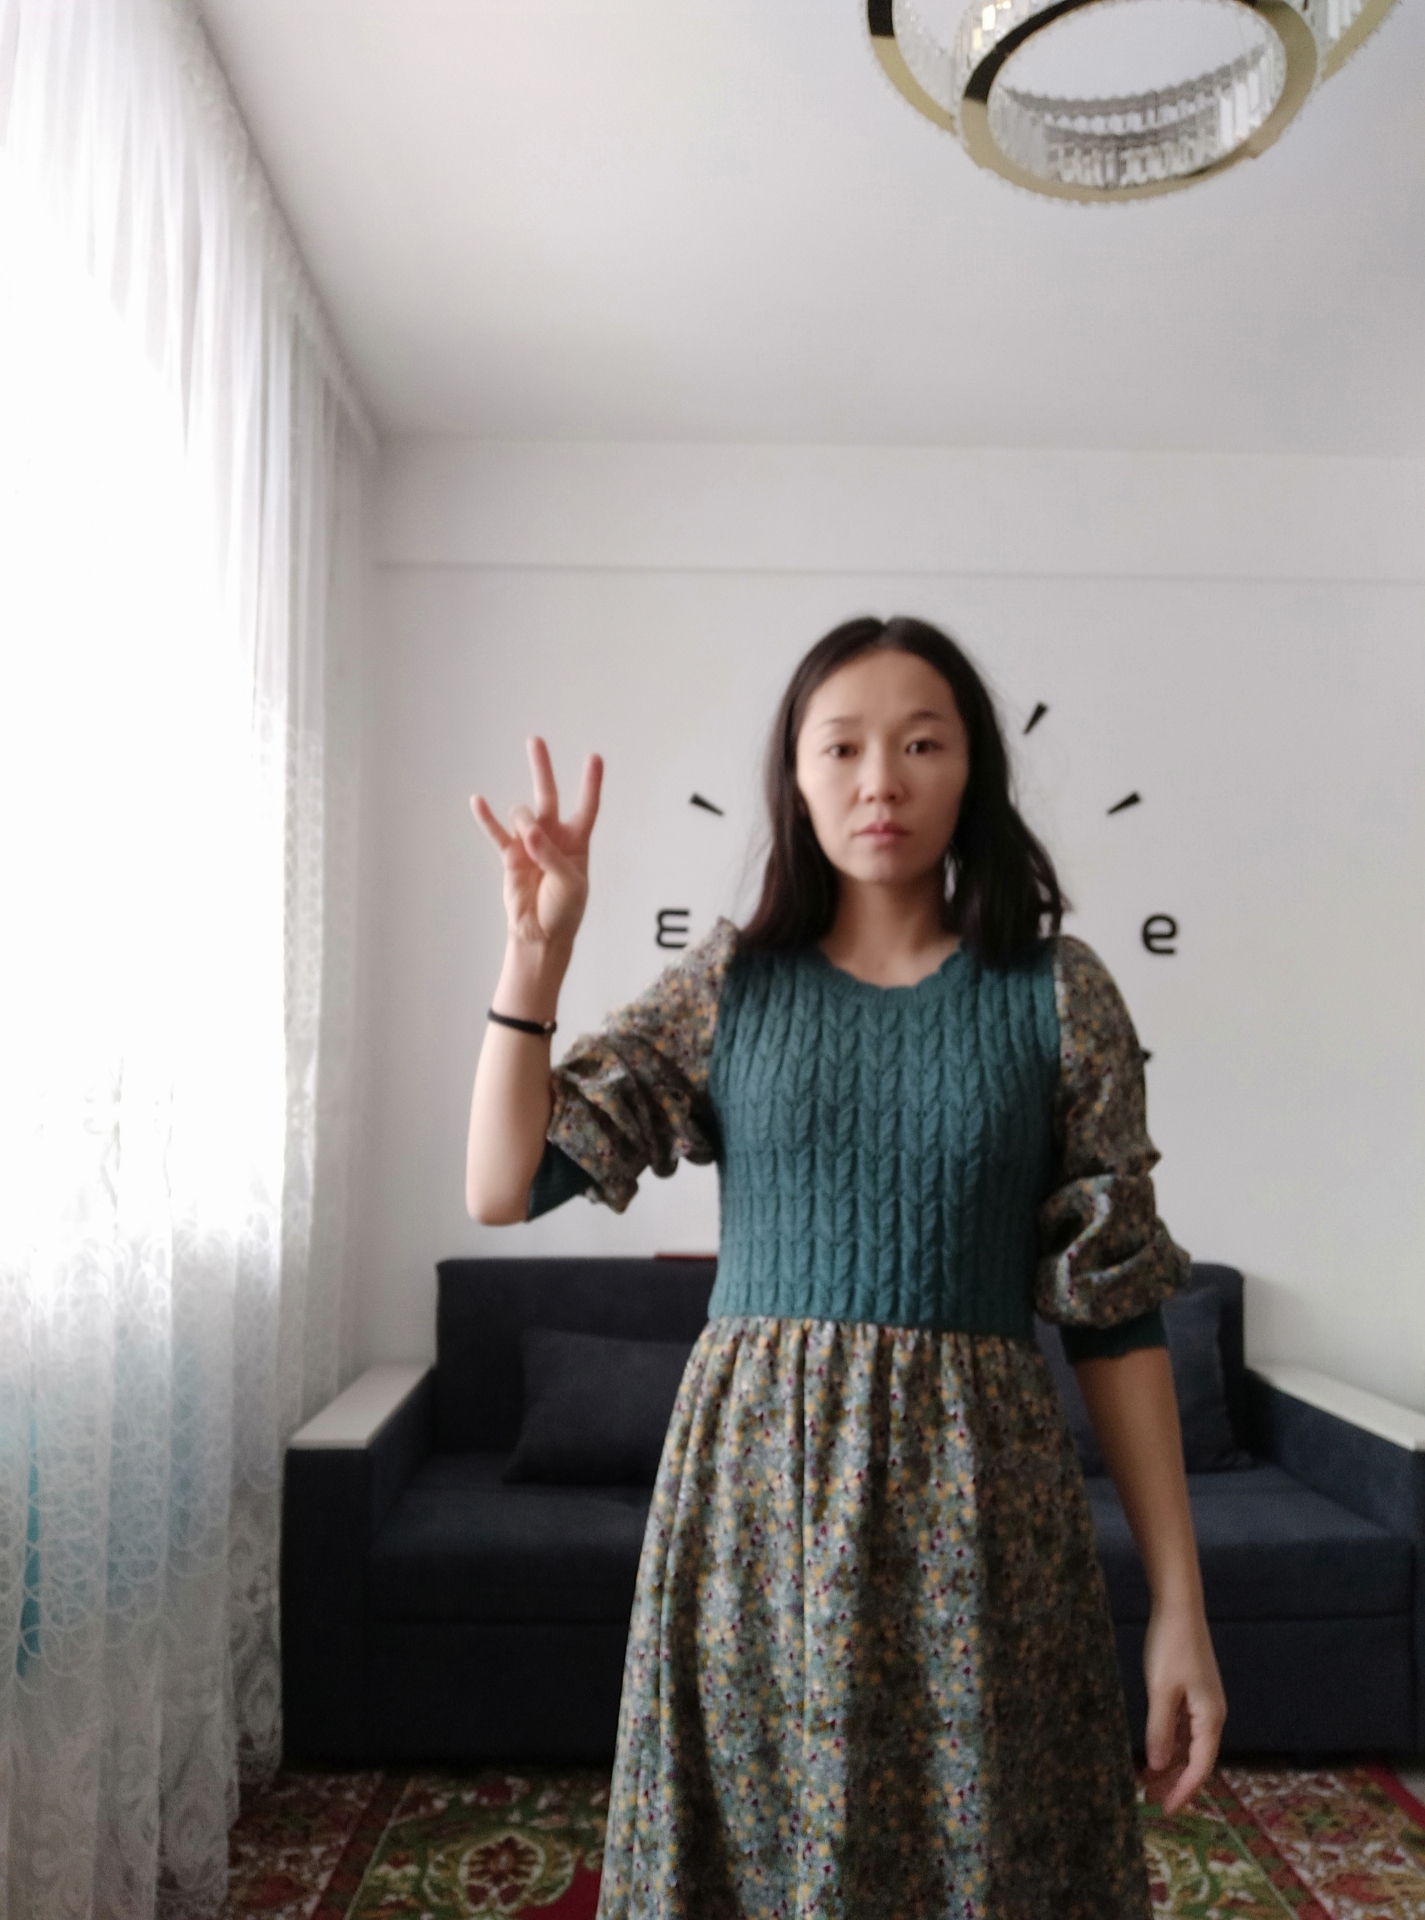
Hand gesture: three3